Turanid race

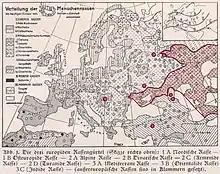
German ethnographic or racial map showing the supposed extent of the Turanid race in Europe

The Turanid race was a supposed sub-race of the Caucasian race in the context of a now-outdated model of dividing humanity into different races. The Turanid type was traditionally held to be most common among the populations native to Central Asia. The name is taken from the obsolete phylum of Turanian languages.